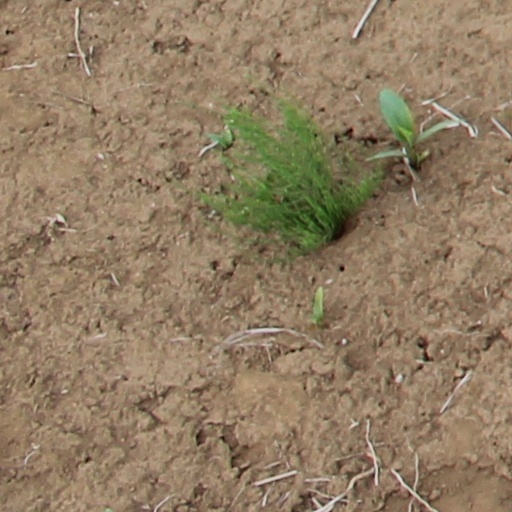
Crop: wheat